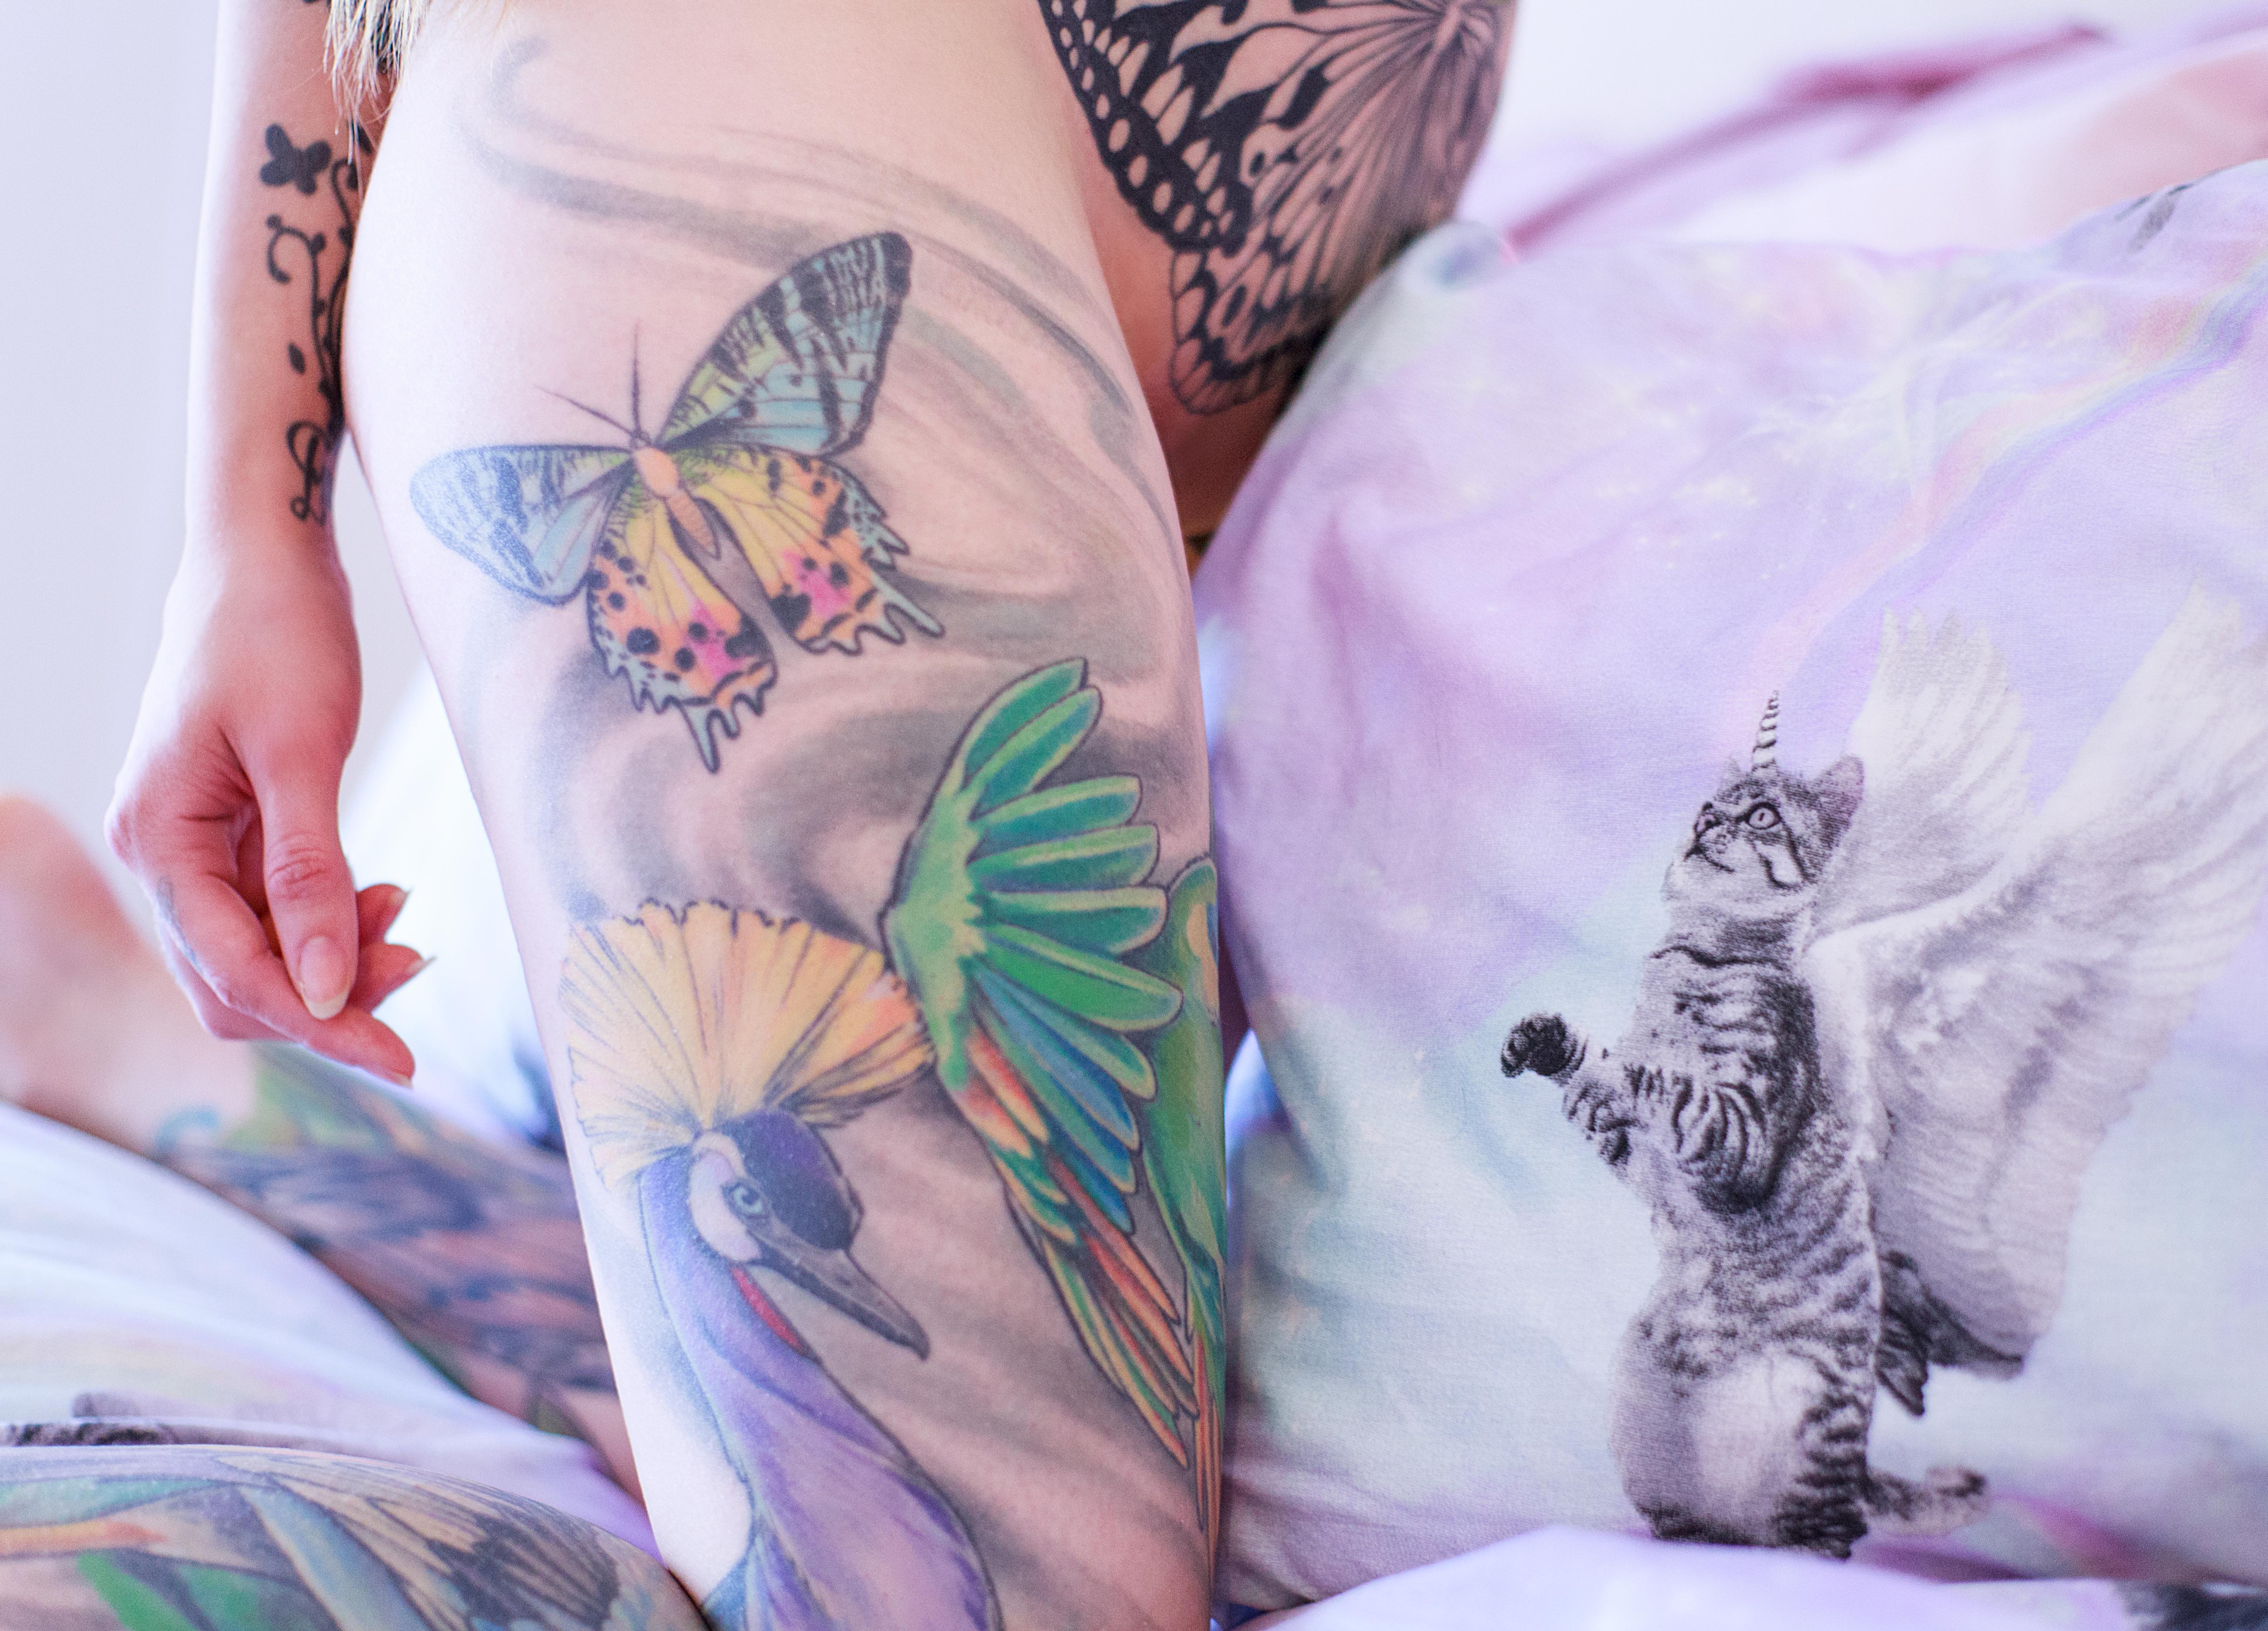
tattoo, person, people, girl, woman, hair, cute, sexy, shoulder, arm, butterfly, joint, temporary tattoo, leg, wing, human body, plant, flower, trunk, moths and butterflies, morning glory, feather, pollinator, tattoo artist, abdomen, membrane winged insect, thigh